History of the Scottish Greens

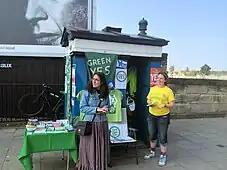
"Green Yes" activists in Edinburgh campaigning for independence, 2014

After the Scottish Government announced the referendum on Scottish independence, a campaign group called Yes Scotland was established to promote a vote for independence. Leading members of the Scottish Green Party actively supported and became involved with the campaign from its foundation, with Patrick Harvie among the members of Yes Scotland's advisory board.